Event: Nepal Earthquake
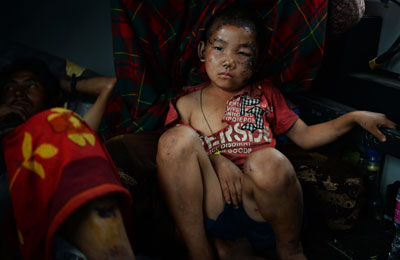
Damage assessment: damage